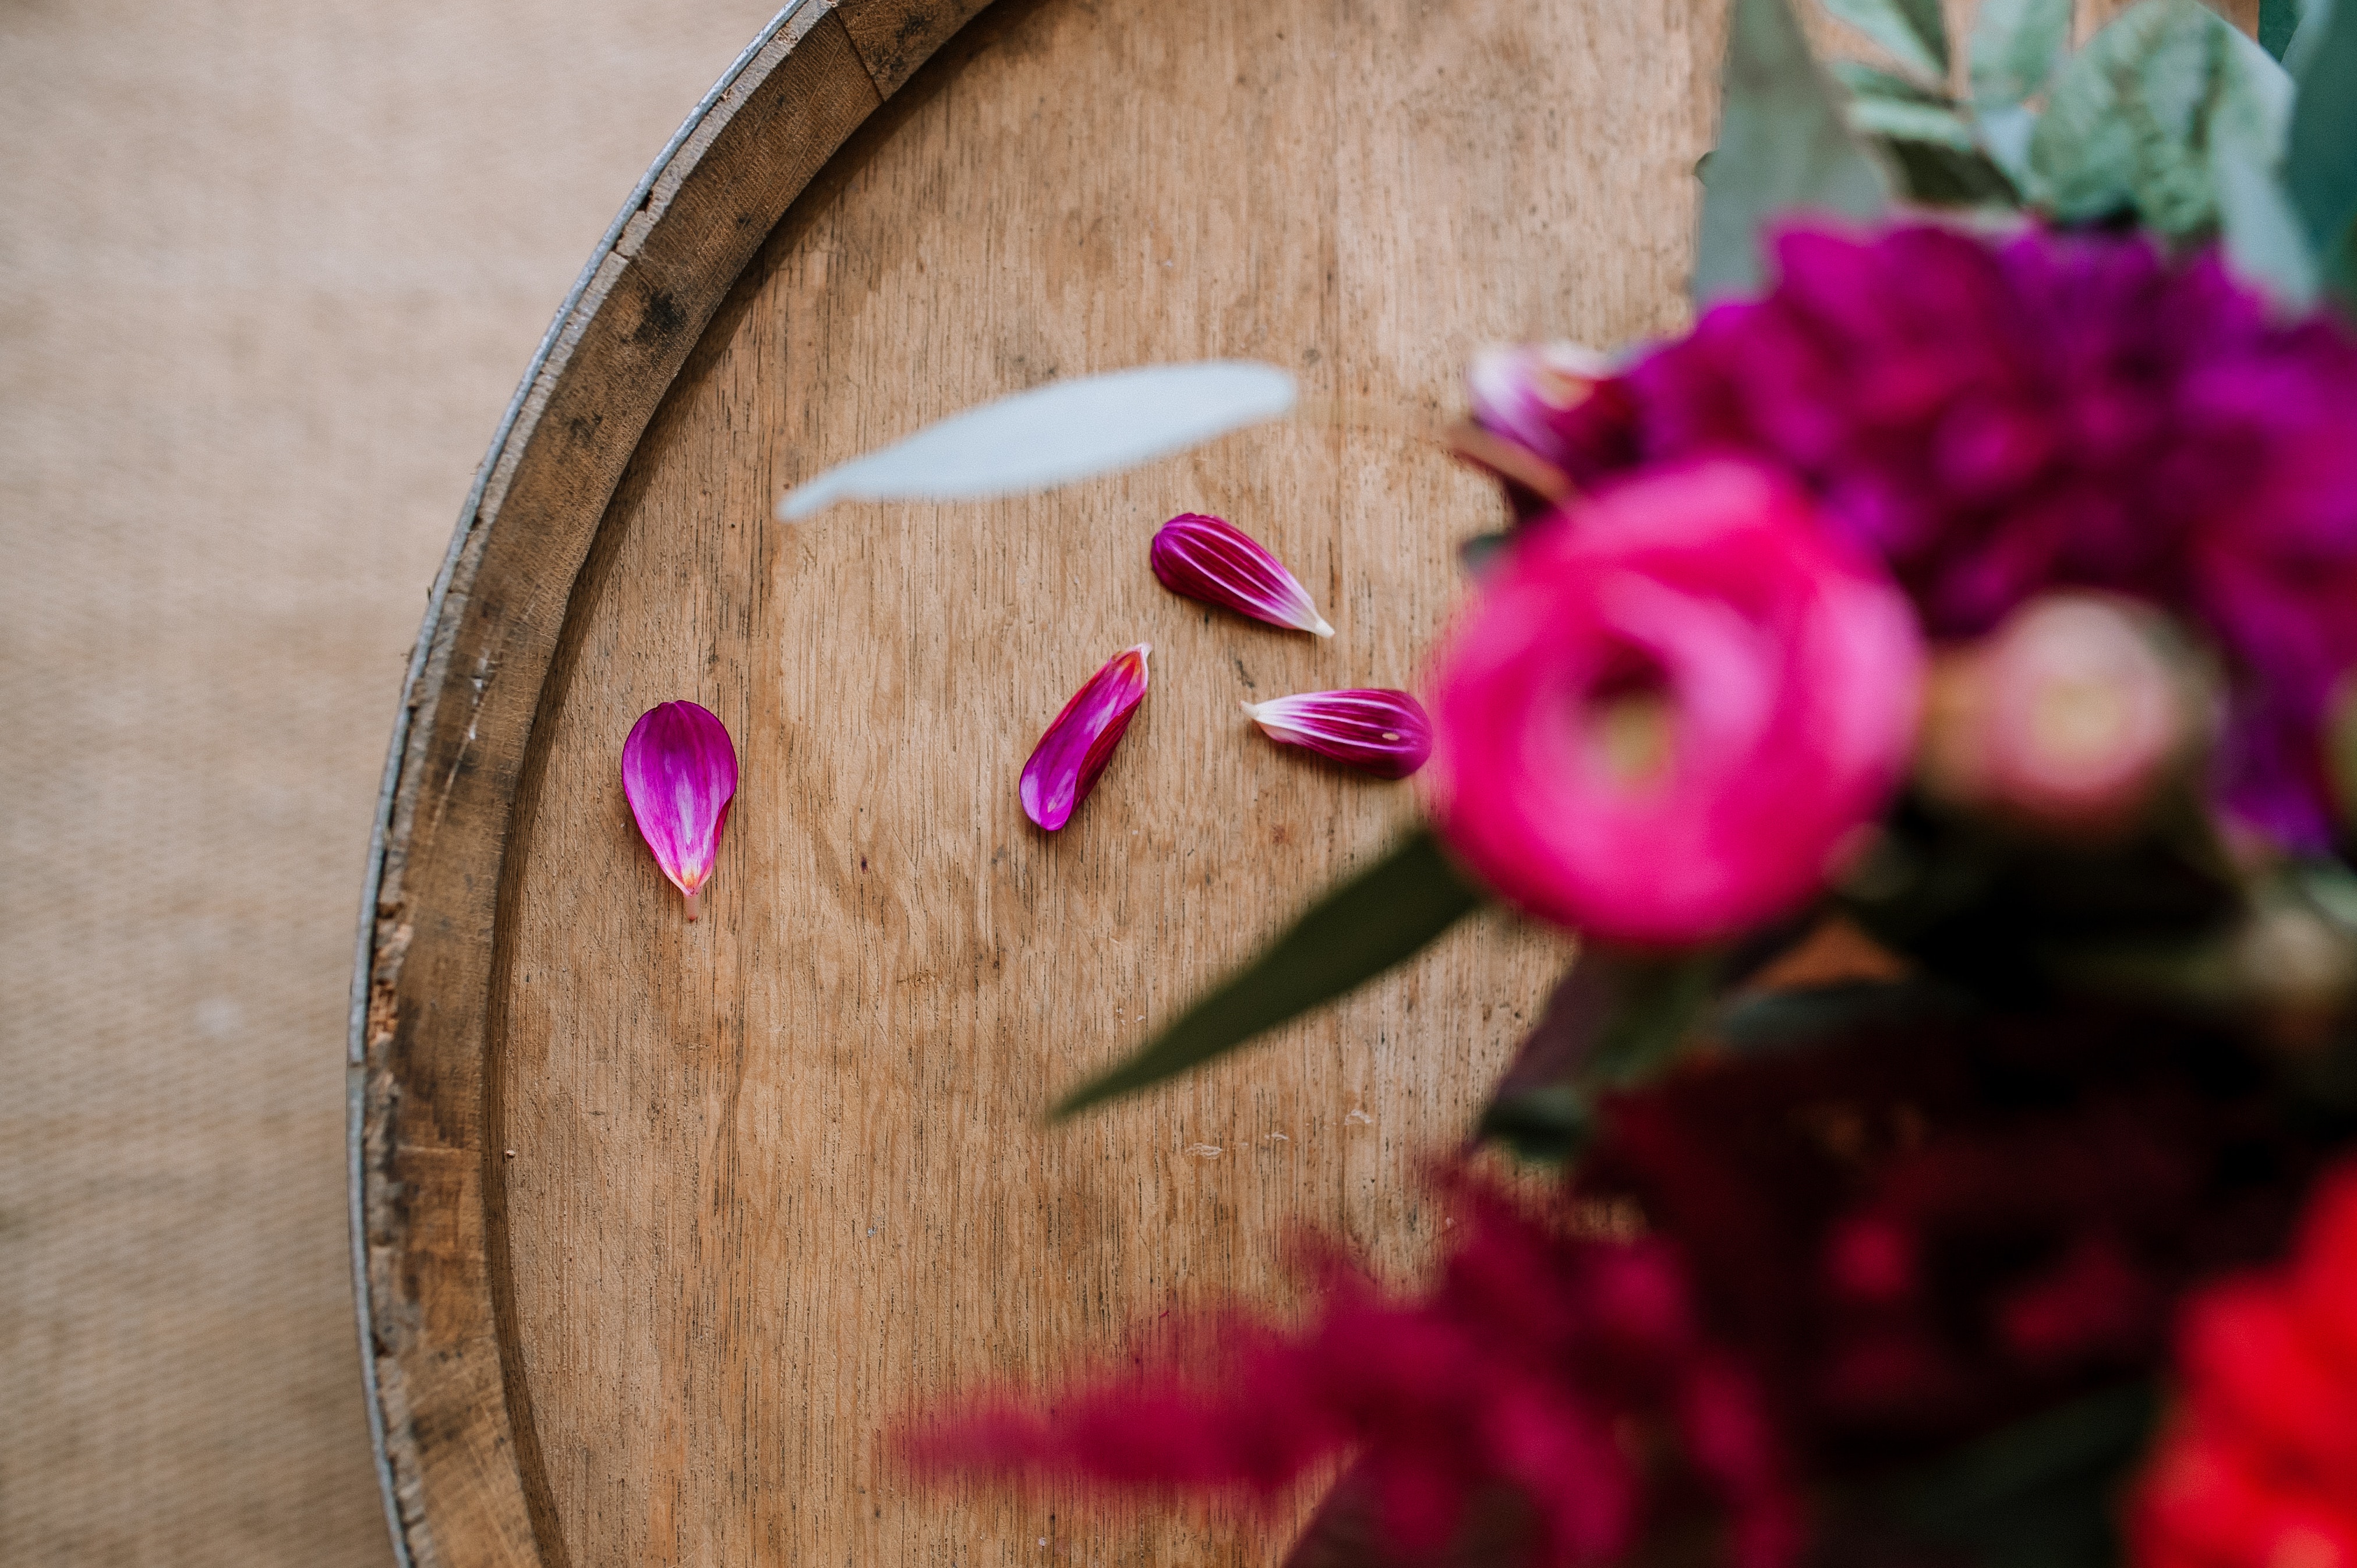
pink, red, flower, magenta, petal, plant, cut flowers, pink family, flowering plant